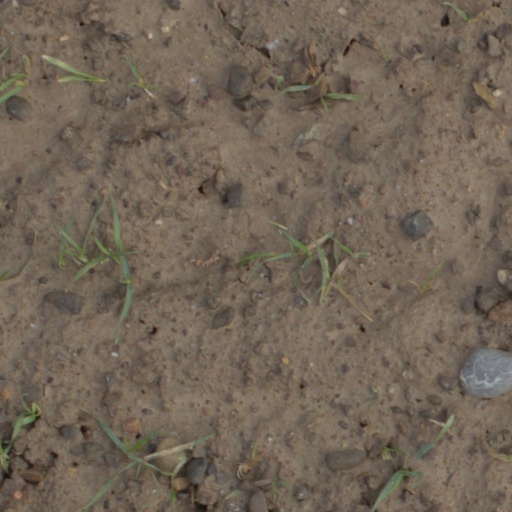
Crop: wheat